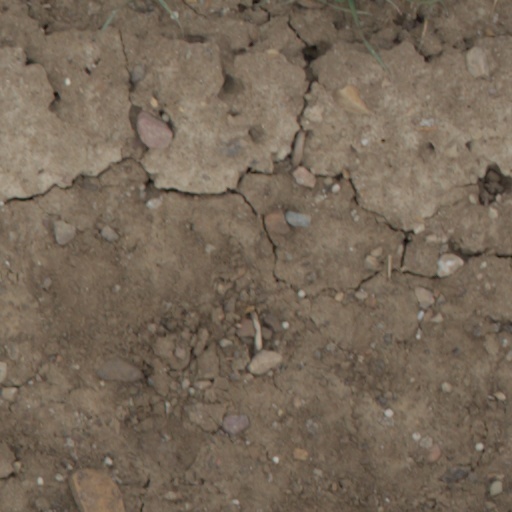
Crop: wheat